Allan Toniks

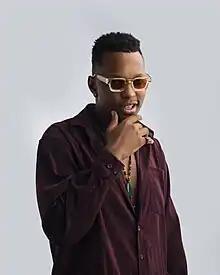

Allan Toniks, born Allan Ampaire, is a Ugandan singer, songwriter, guitarist and record producer. He has worked and shared stages with several local and international artistes including the Goodlyfe Crew, P Square, General Ozzy (Zambia), Proff (Kenya), Petersen Zagaze (Zambia), Urban Boyz, Gal Level (Namibia), Beenie Man, Genista, (Jamaica) Sean Kingston, Jidenna, Sean Paul, Roberto (Zambia), Stella Mwangi as well as Flavour N'abania of Nigeria. He has also been nominated and won several awards.